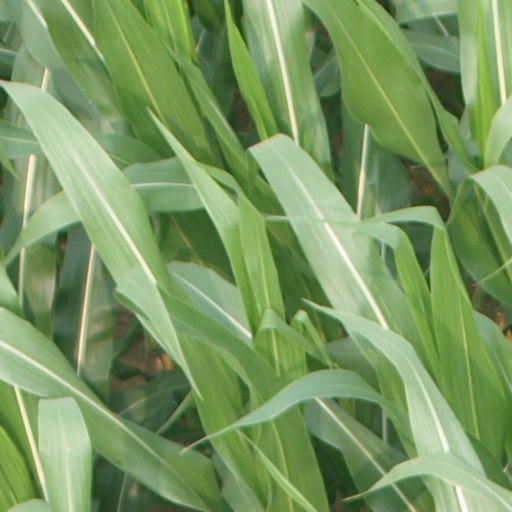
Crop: maize; corn